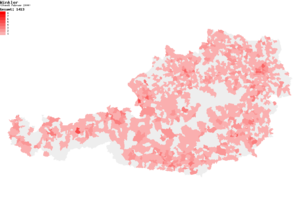
Alberto Winkler, rameur d'aviron italien ;